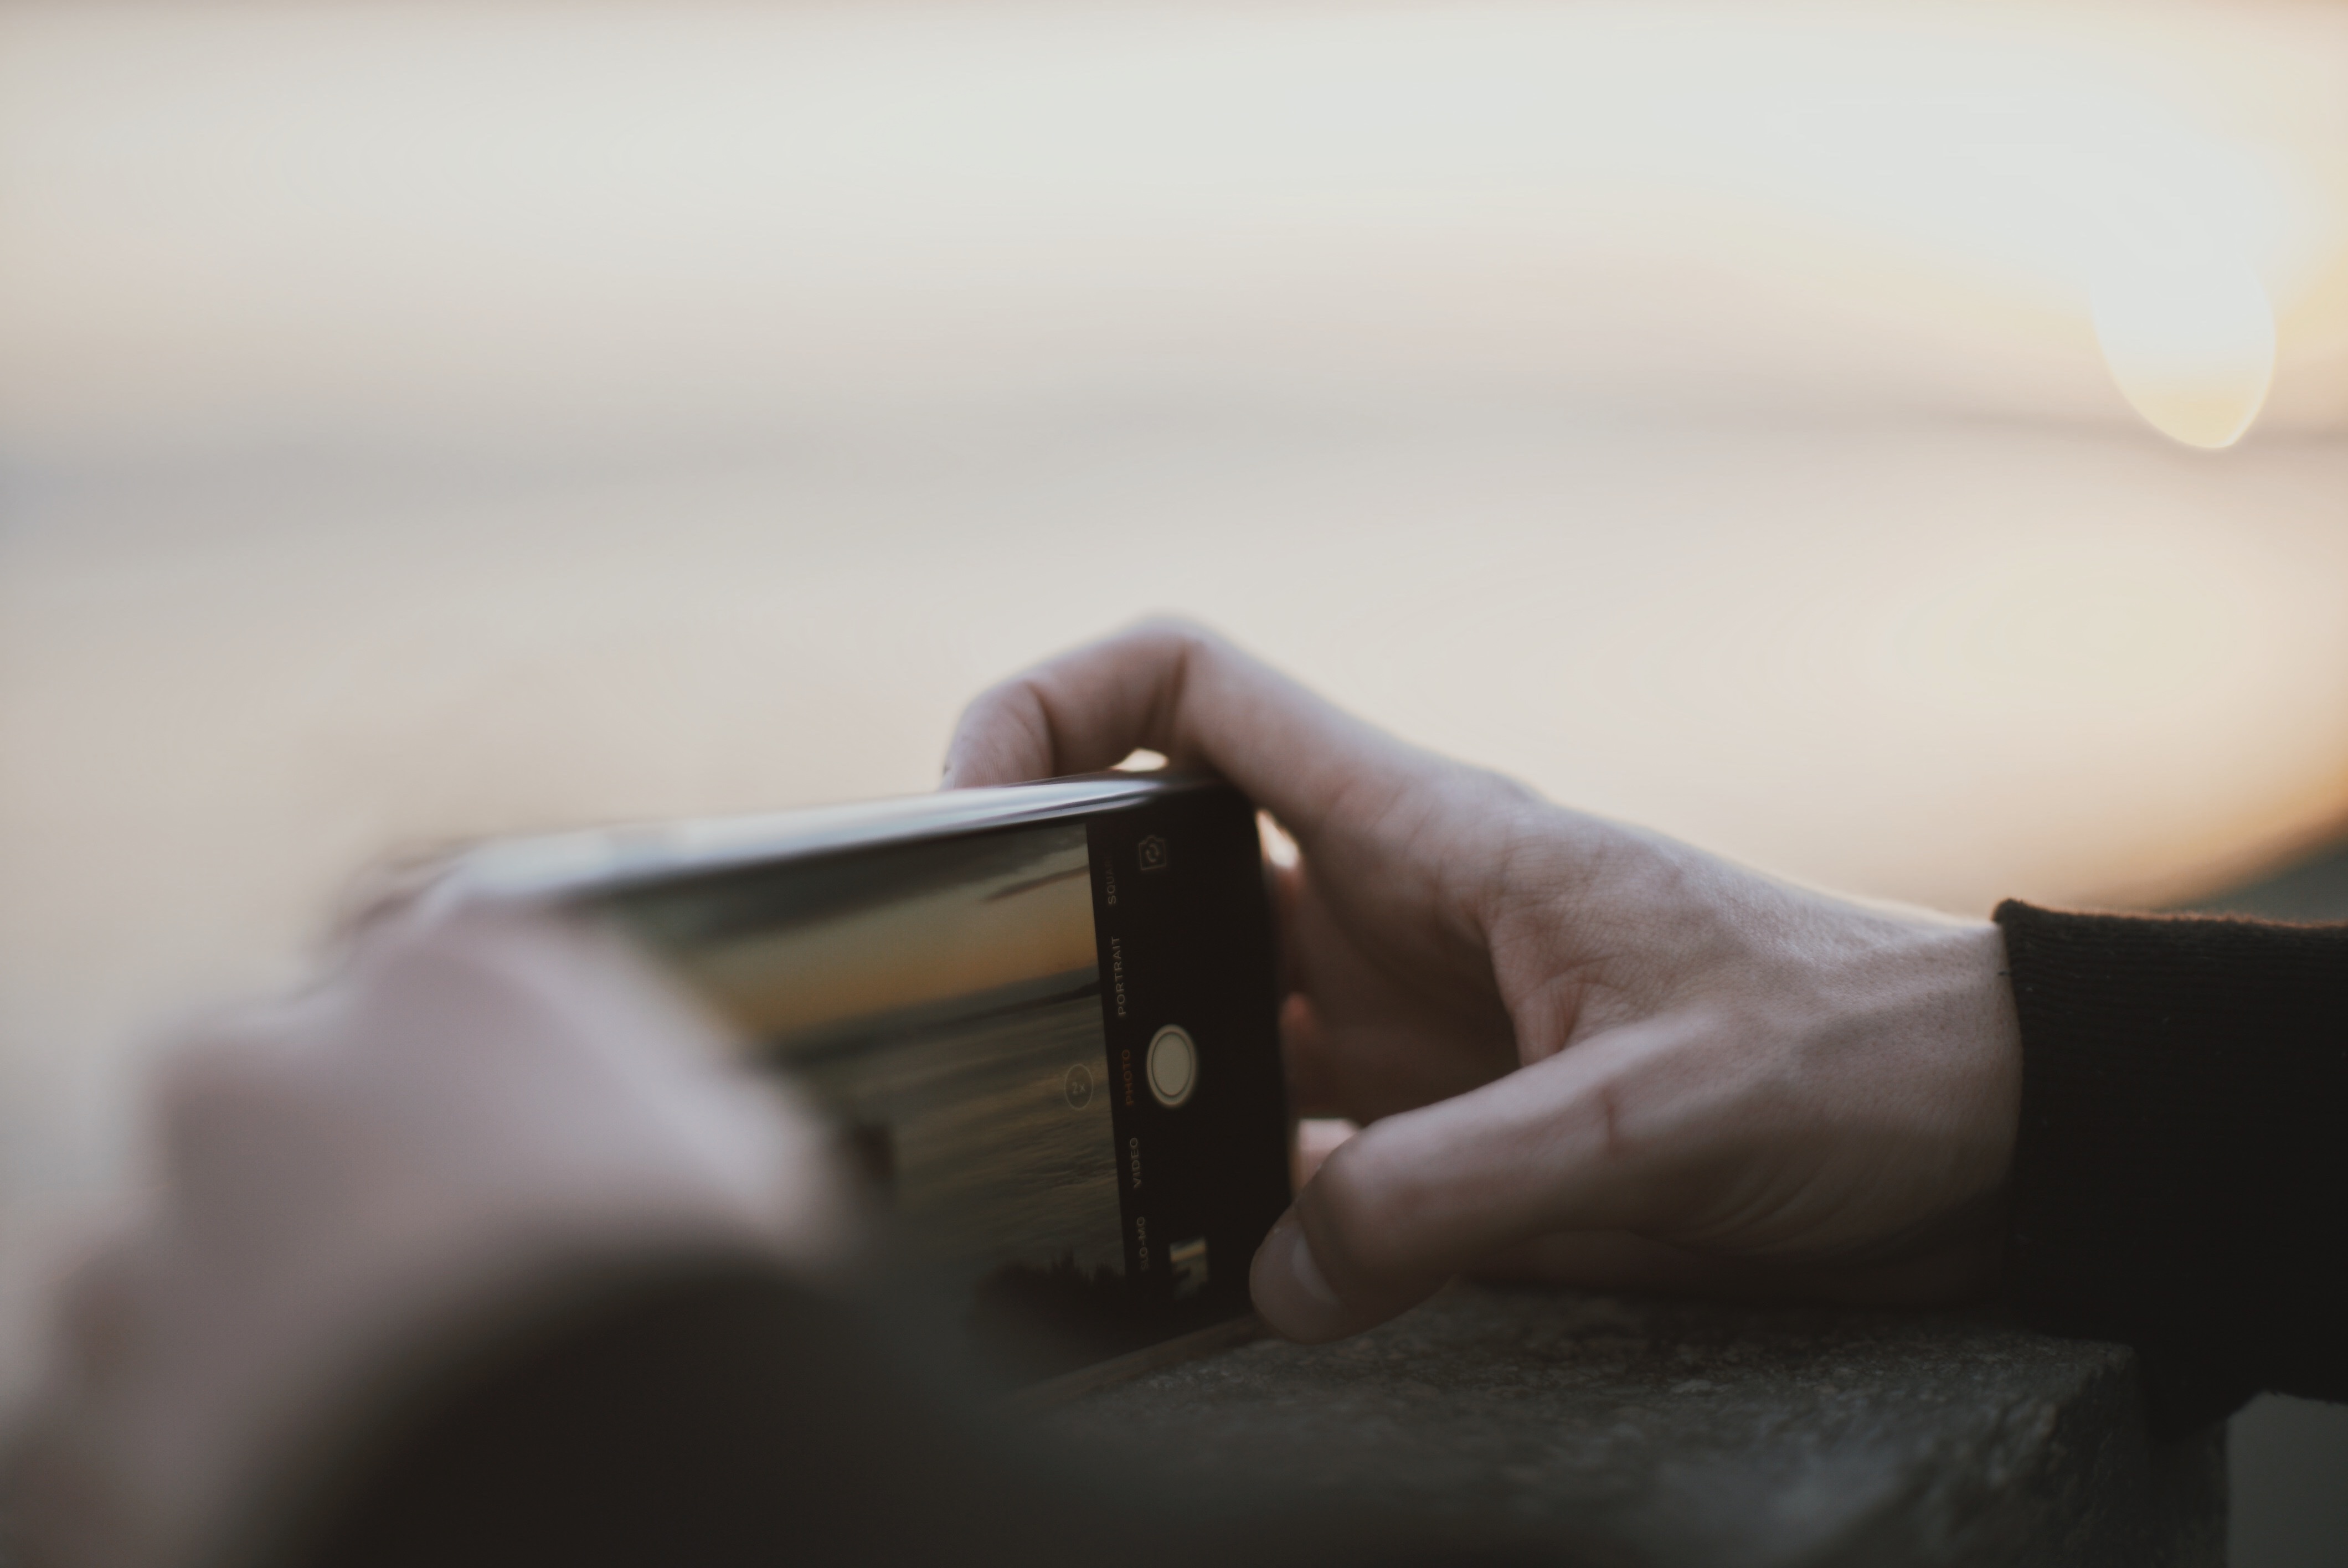
writing, hand, light, white, photography, finger, gadget, black, arm, lighting, close up, glasses, photograph, skin